Mentholatum

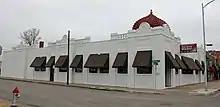
Mentholatum Company Building in Wichita, Kansas

The Mentholatum Company Building at 1300 East Douglas in Wichita, Kansas is also listed on the National Register of Historic Places (National Register of Historic Places listings in Sedgwick County, Kansas). It was designed by Wichita architect U. G. Charles and built by the Wurster Construction Company in 1908. It is associated with the founder of Mentholatum, A. A. Hyde.